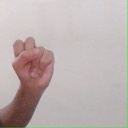
अक्षर: स